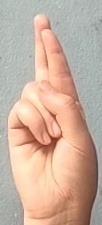
ASL sign: R